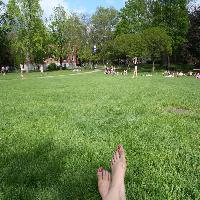
Weather: sun or clear